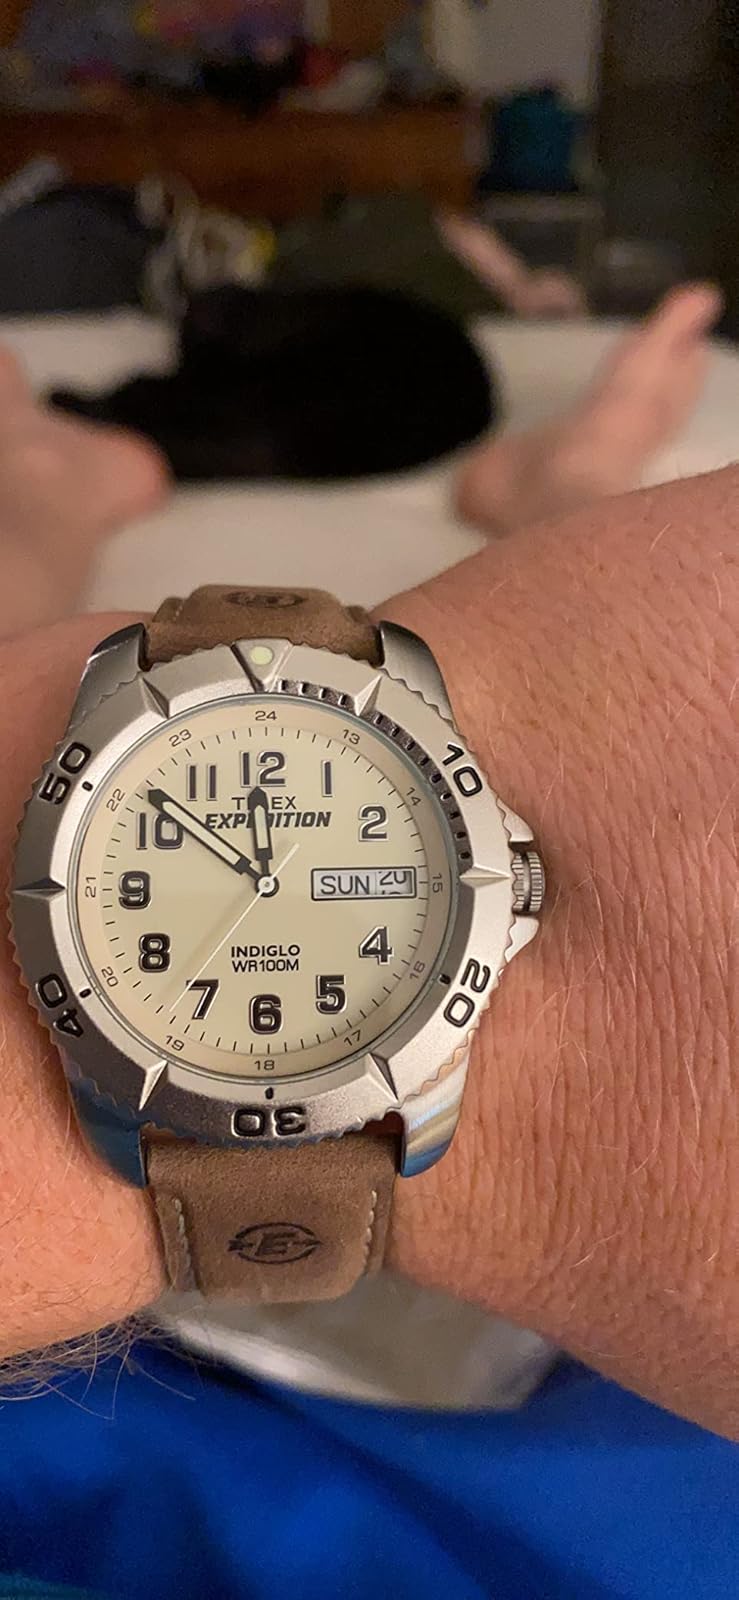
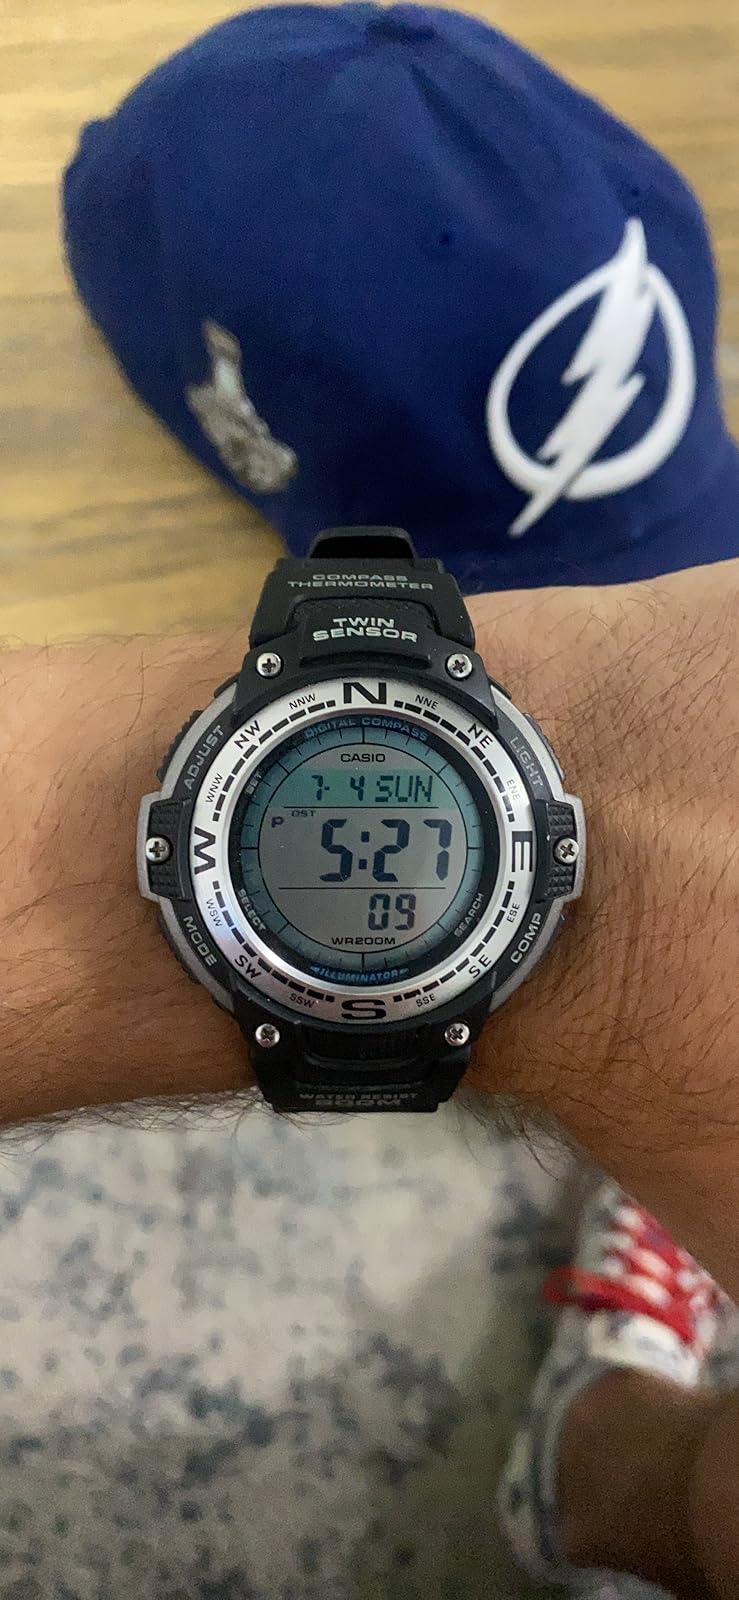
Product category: accessories_watch
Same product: no